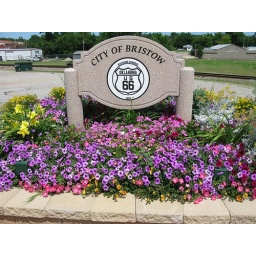
Colorful flowers around a sign in Bristow, Oklahoma on Route 66